Ferrari 250 GT California Spyder

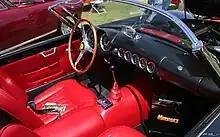
Interior of a 250 GT California Spyder SWB.

The interior of the 250 GT California Spyder, while similar in finish to that of the 250 GT Cabriolet Pinin Farina I, is characterized by a minimalist design that prioritizes functionality over luxury, resulting in a simpler and more utilitarian appearance.